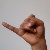
The image shows a hand gesture representing the letter 'J' in Indian Sign Language.